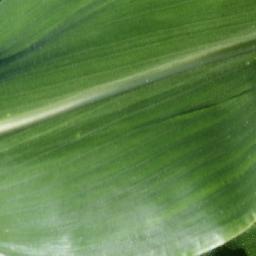
Label: Corn_(Maize)___Healthy